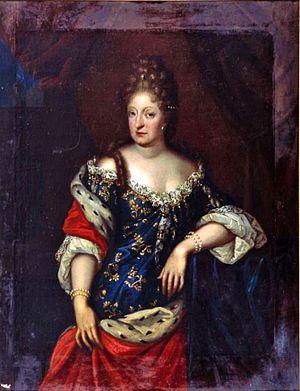
Élisabeth-Julienne de Schleswig-Holstein-Sonderbourg-Norbourg est née à Norbourg le 24 mai 1634 et meurt à Wolfenbüttel le 4 février 1704. Elle était la fille du duc Frédéric de Schleswig-Holstein-Norbourg et de Éléonore d'Anhalt-Zerbst.